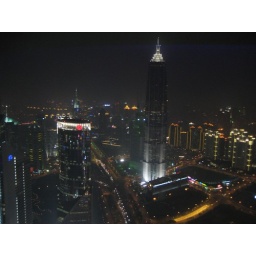
Another view from the TV tower towards an 83 story building, one of the largest buildings in Asia.